Disappearing polymorph

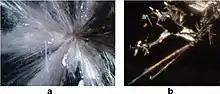
Needles of two different polymorphs of metanilic acid taken under a microscope at ×20 magnification. Figure (a) shows Form II and (b) shows Form III; Form I was unable to be reproduced by researchers, an instance of a disappearing polymorph.

In materials science, a disappearing polymorph is a form of a crystal structure (a morph) that is suddenly unable to be produced, instead transforming into a different crystal structure with the same chemical composition (a polymorph) during nucleation. Sometimes the resulting transformation is extremely hard or impractical to reverse, because the new polymorph may be more stable. That is, they are metastable forms that have been replaced by more stable forms.